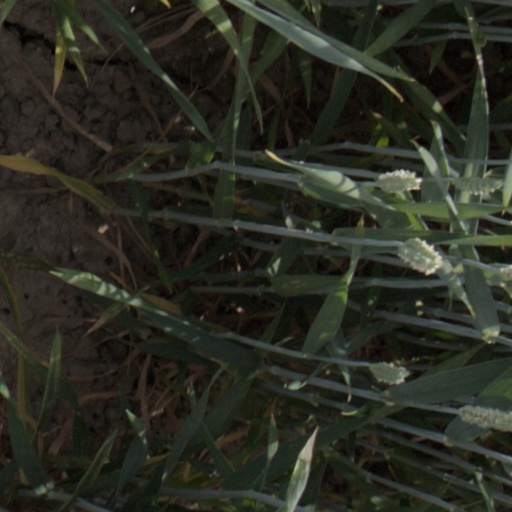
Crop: wheat